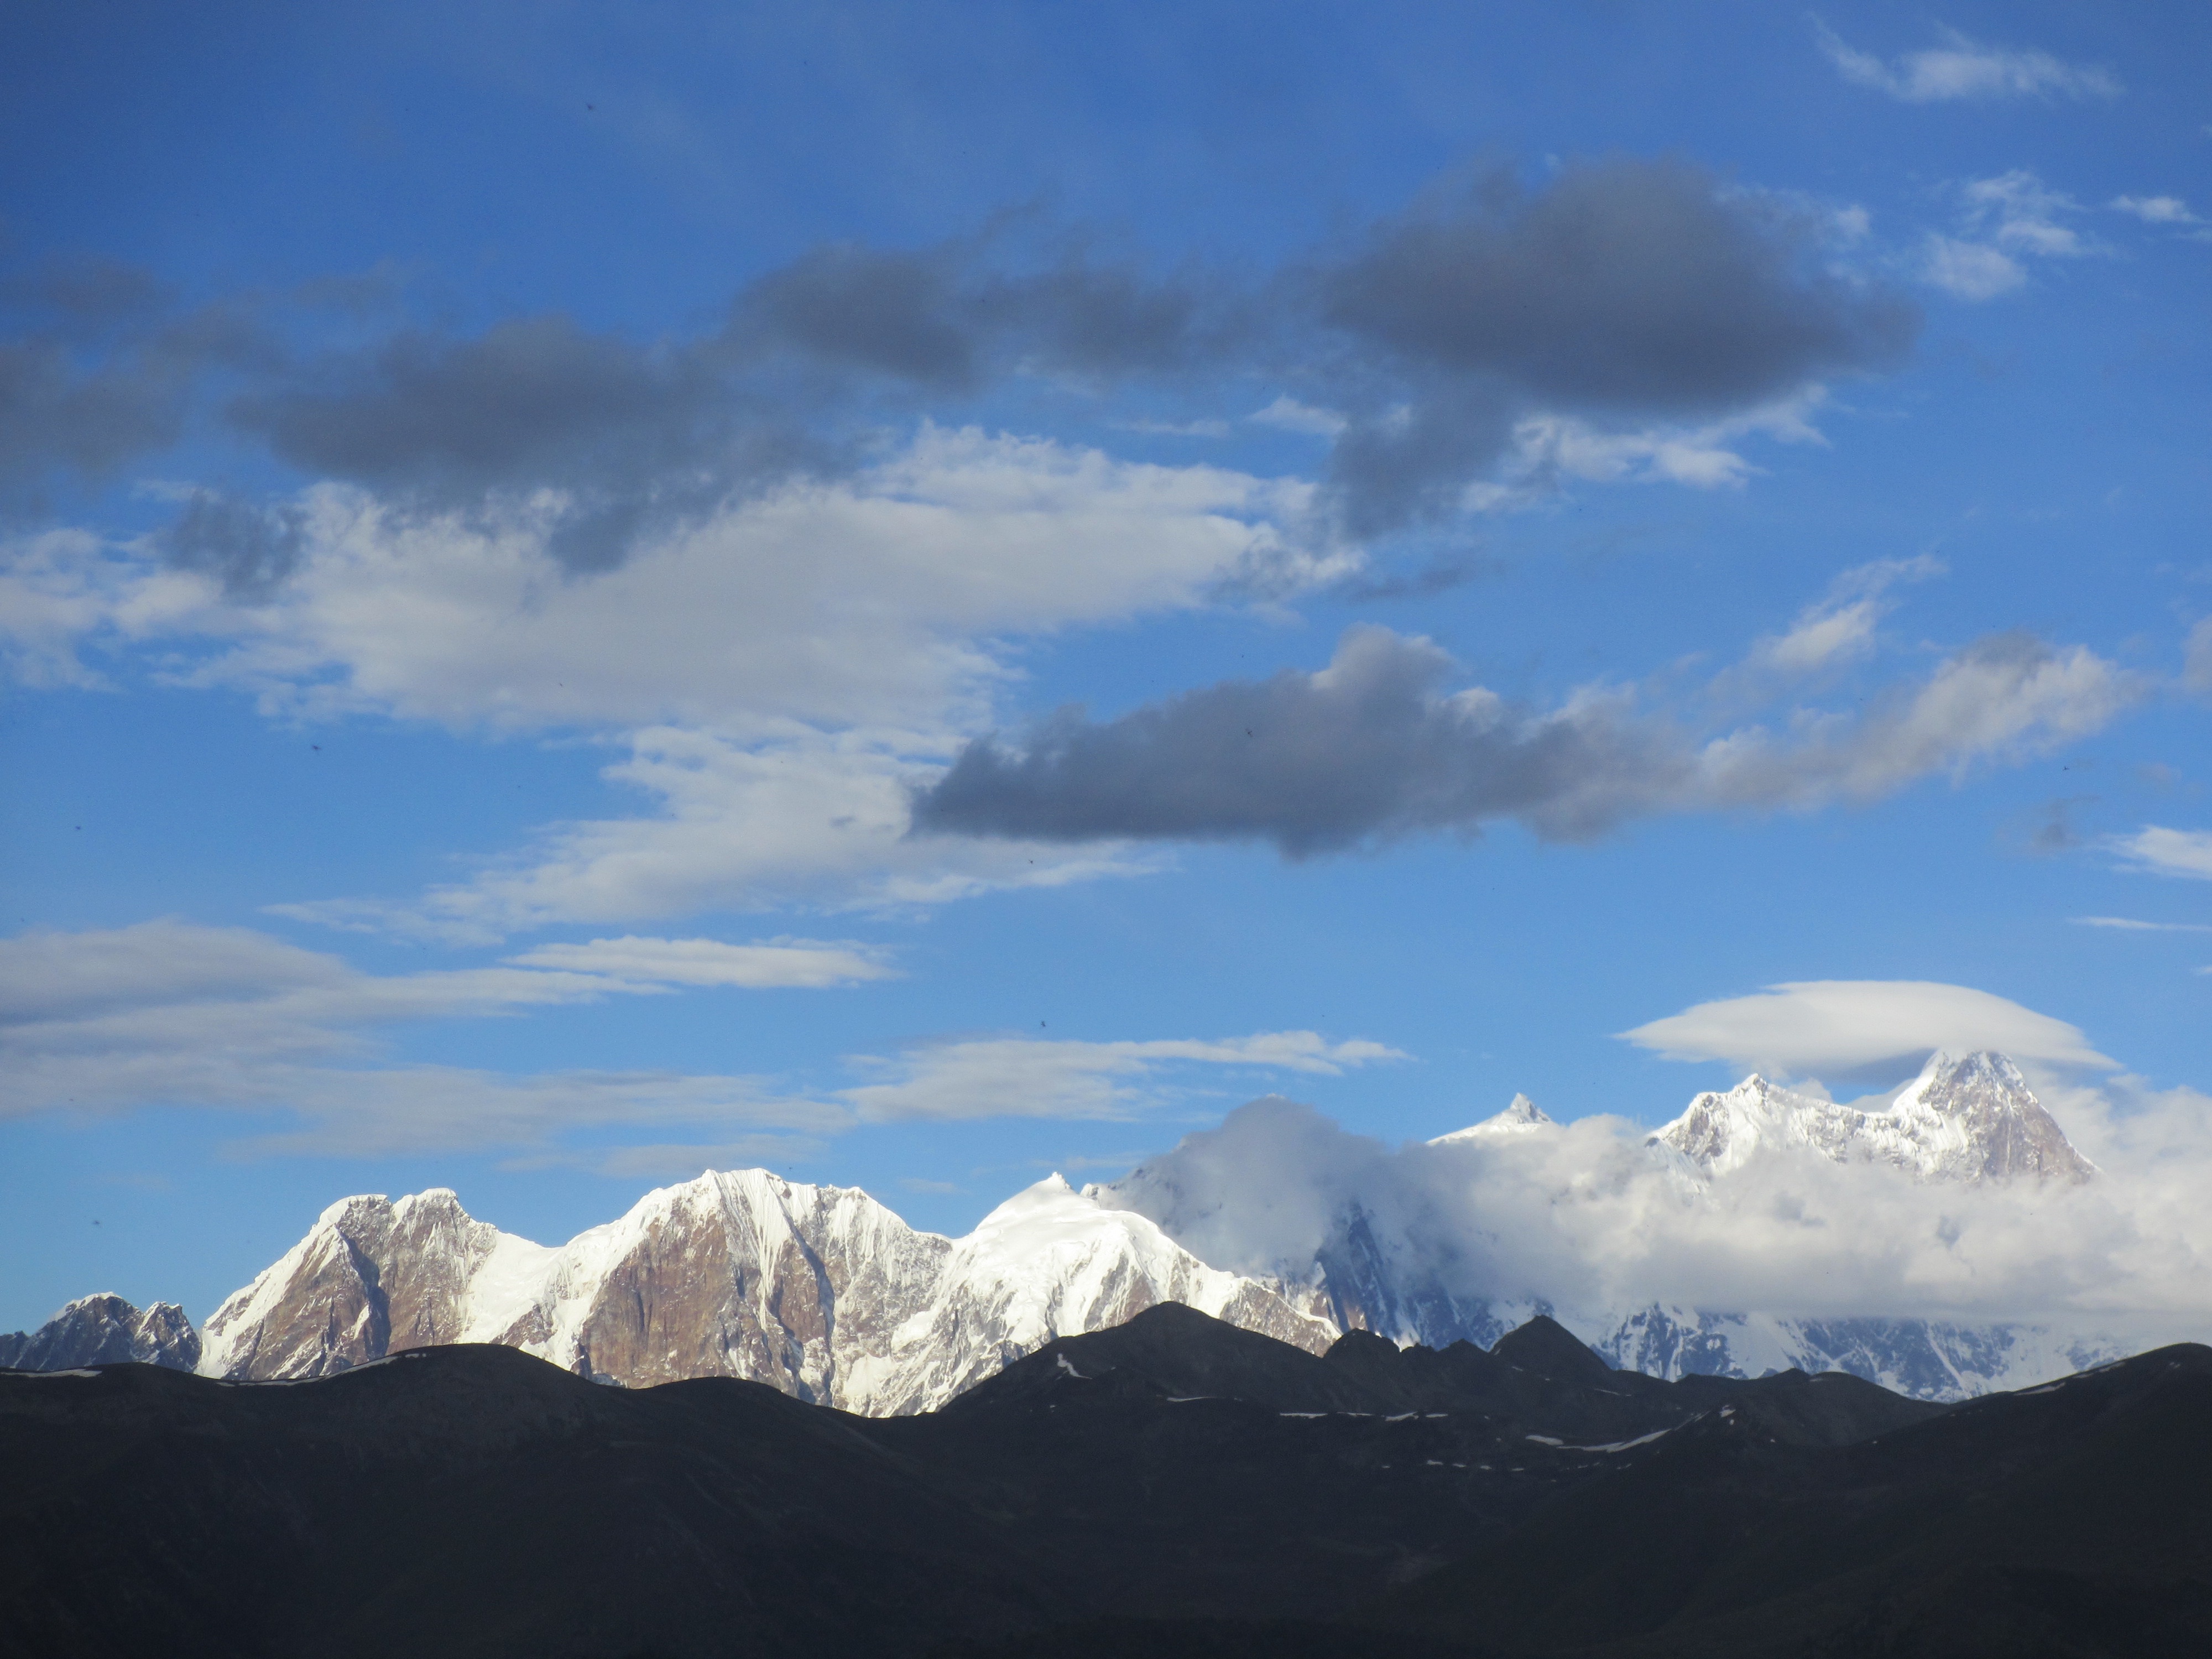
landscape, mountain, snow, cloud, sky, sunlight, hill, mountain range, weather, alps, plateau, fell, landform, meteorological phenomenon, geographical feature, mountainous landforms